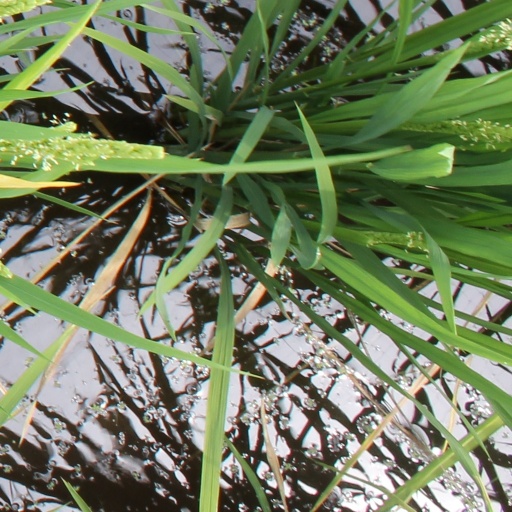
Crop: rice